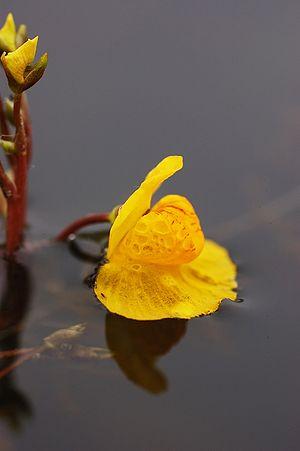
L’utriculaire commune est une plante carnivore aquatique d’eau douce appartenant à la famille des Lentibulariacées. Elle est l’une des 200 espèces que compte le genre Utricularia, ce qui en fait la plante carnivore la plus répandue au monde. C’est une plante aquatique herbacée hermaphrodite flottante qui occupe les milieux pauvres en nutriments de la zone Holarctique. La plante mesure 15-35 cm de haut et fleurit en juin-août. La tige fleurie est dressée au-dessus de l'eau et les fleurs sont jaune d'or. Elle possède également des pièges appelées « utricules » mesurant en moyenne entre 1 et 6 mm de long, elles s’activent lorsque qu’un organisme rentre en contact avec un « poil déclencheur » situé sur la trappe.